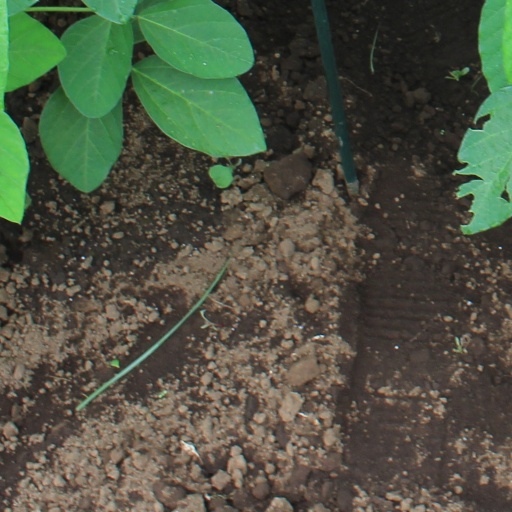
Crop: soybean